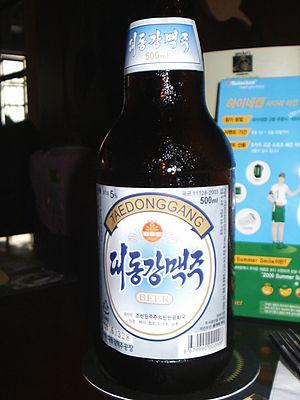
La Taedonggang est une marque de bière de la Corée du Nord, brassée dans la brasserie d'État Taedonggang Brewing Company à Pyongyang. Techniquement, 4 marques sont produites dans cette brasserie, mais on les appelle toutes du nom de la brasserie.